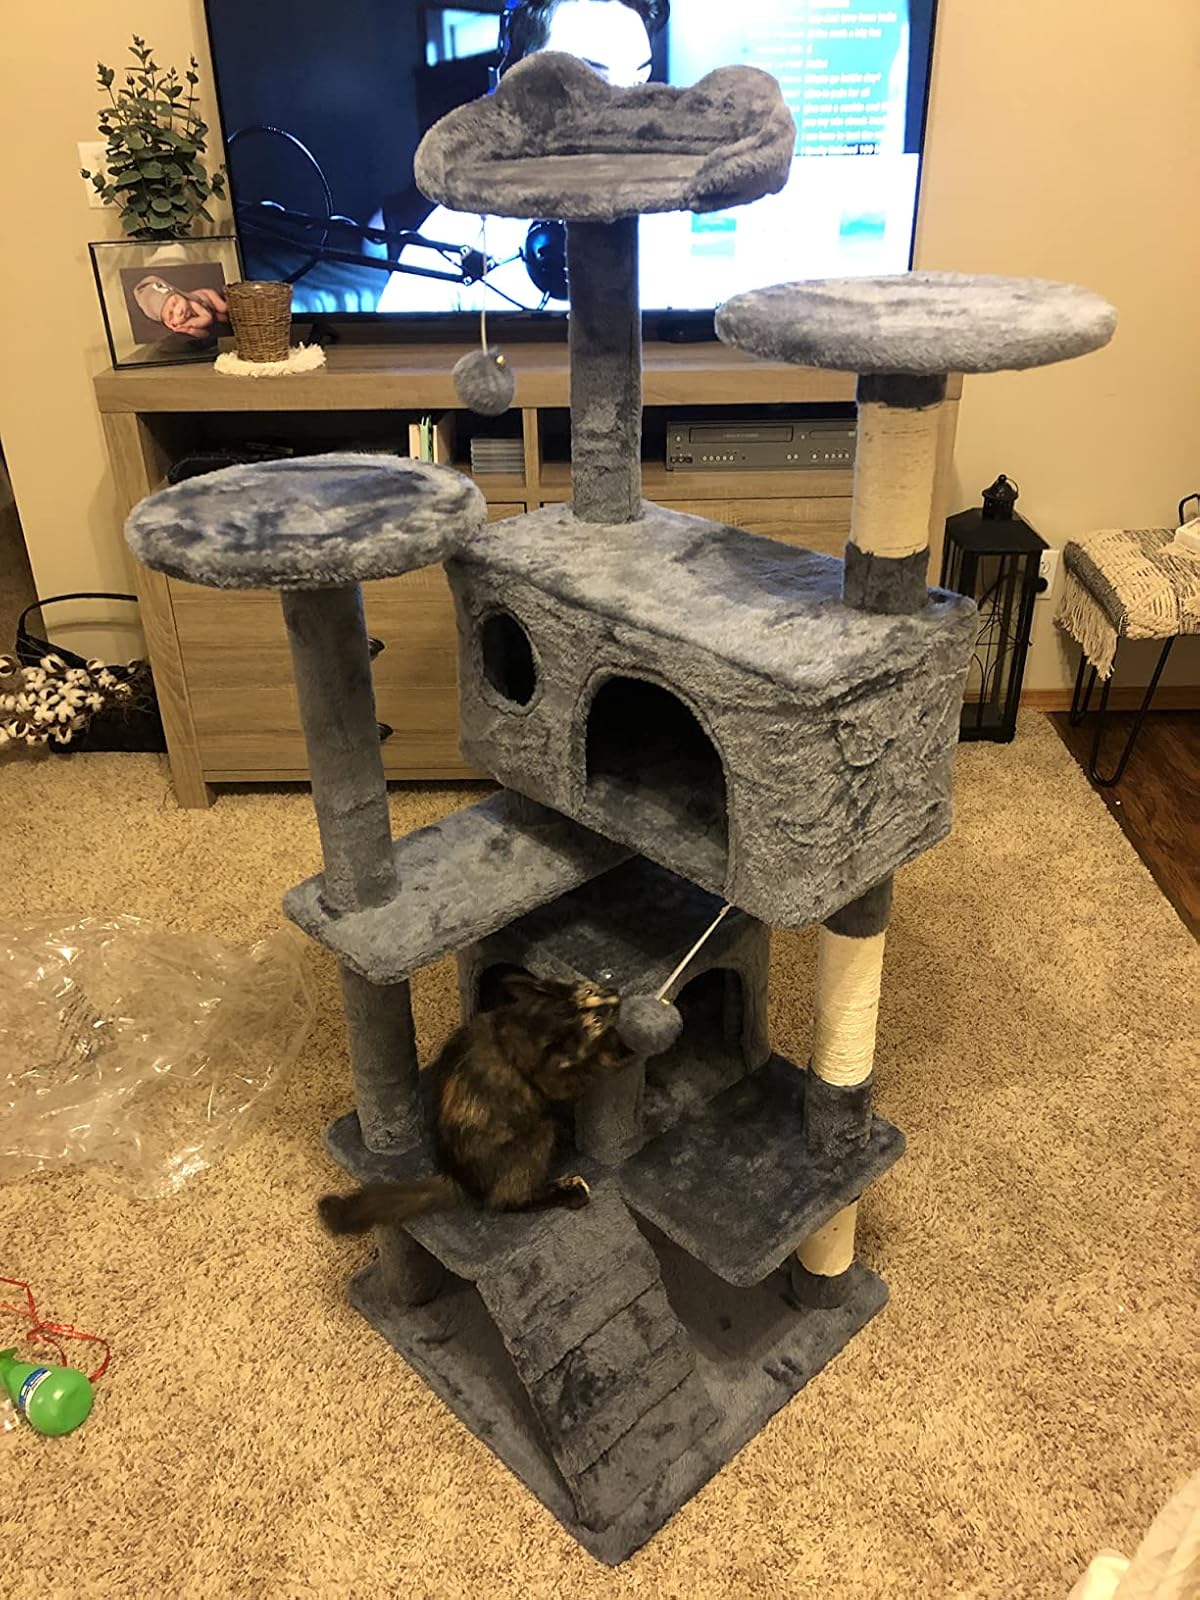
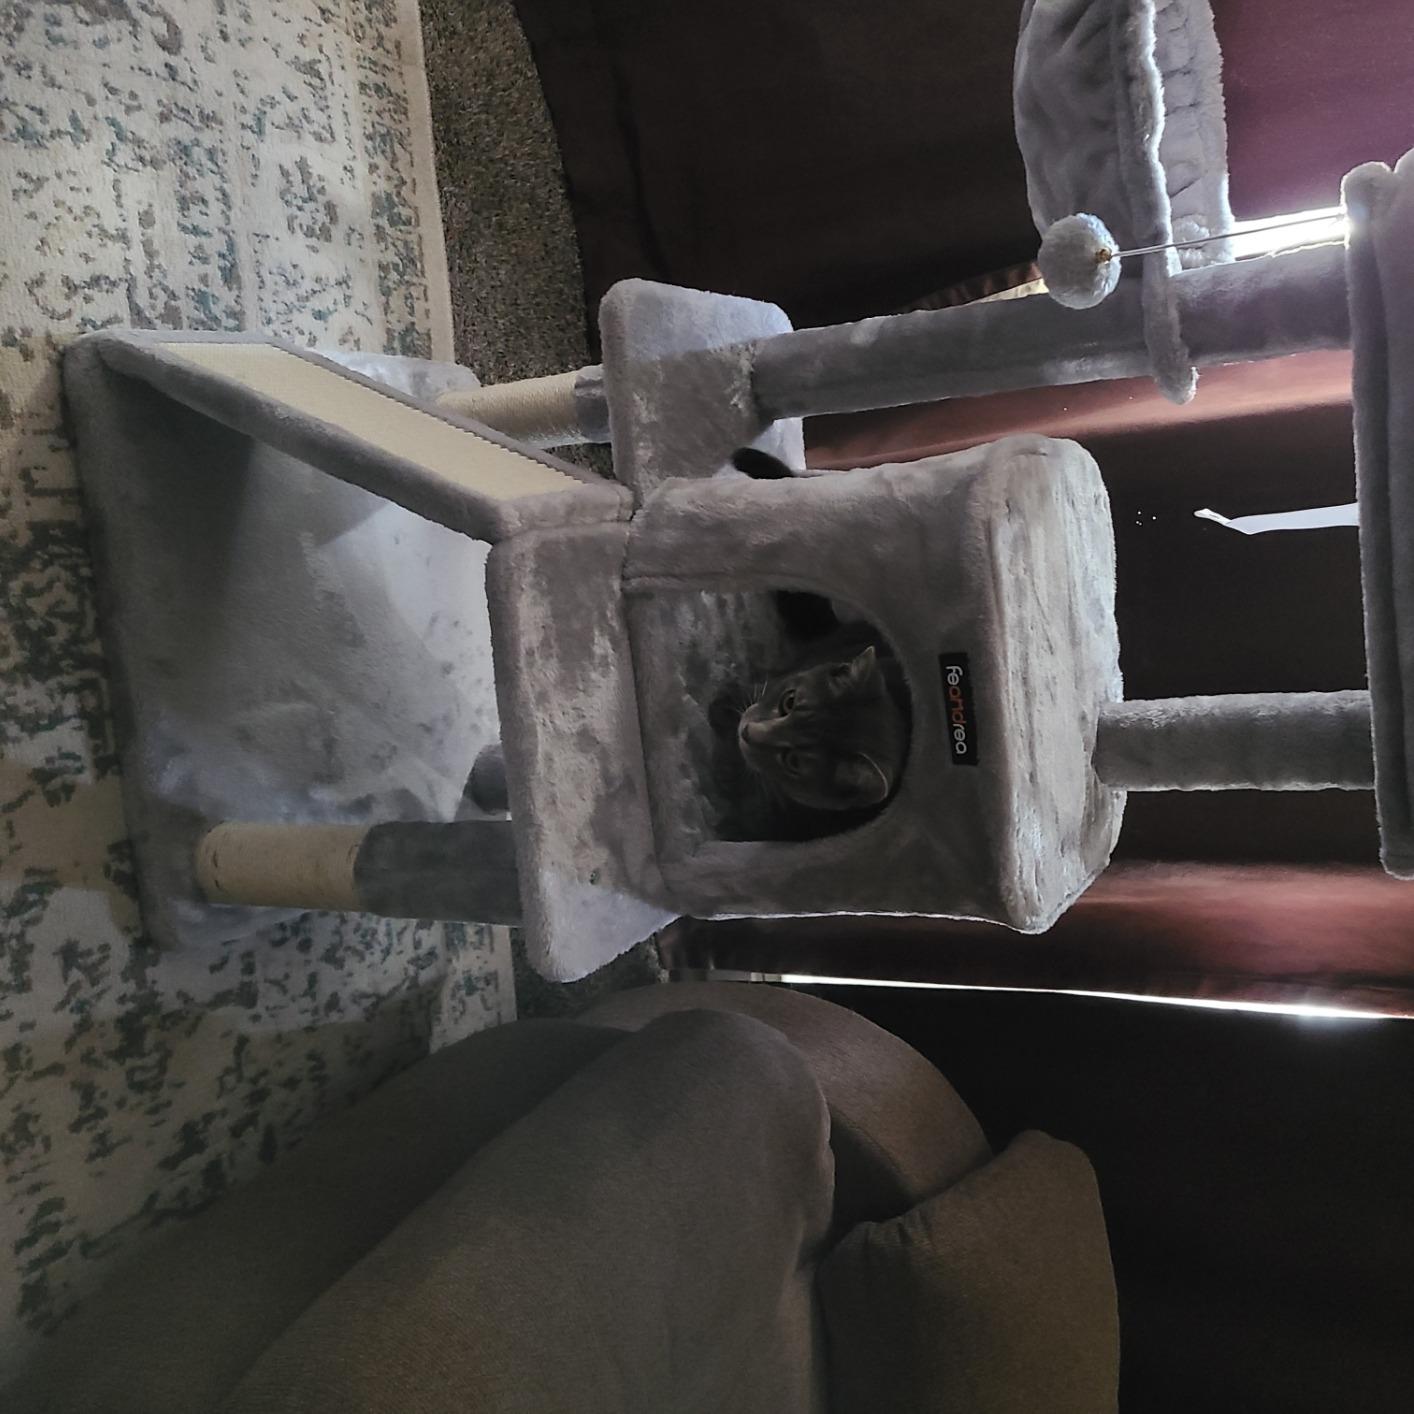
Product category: items_cat tree
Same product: no